Baltistan

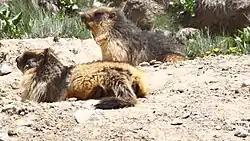
Golden marmots in Deosai National Park

Baltistan has been called a living museum for wildlife. Deosai National Park, in the southern part of the region, is habitat for predators since it has an abundant prey population. Domestic animals include yaks (including hybrid yaks), cattle, sheep, goats, horses and donkeys. Wild animals include ibex, markhor, musk deer, snow leopards, brown and black bears, jackals, foxes, wolves and marmots.